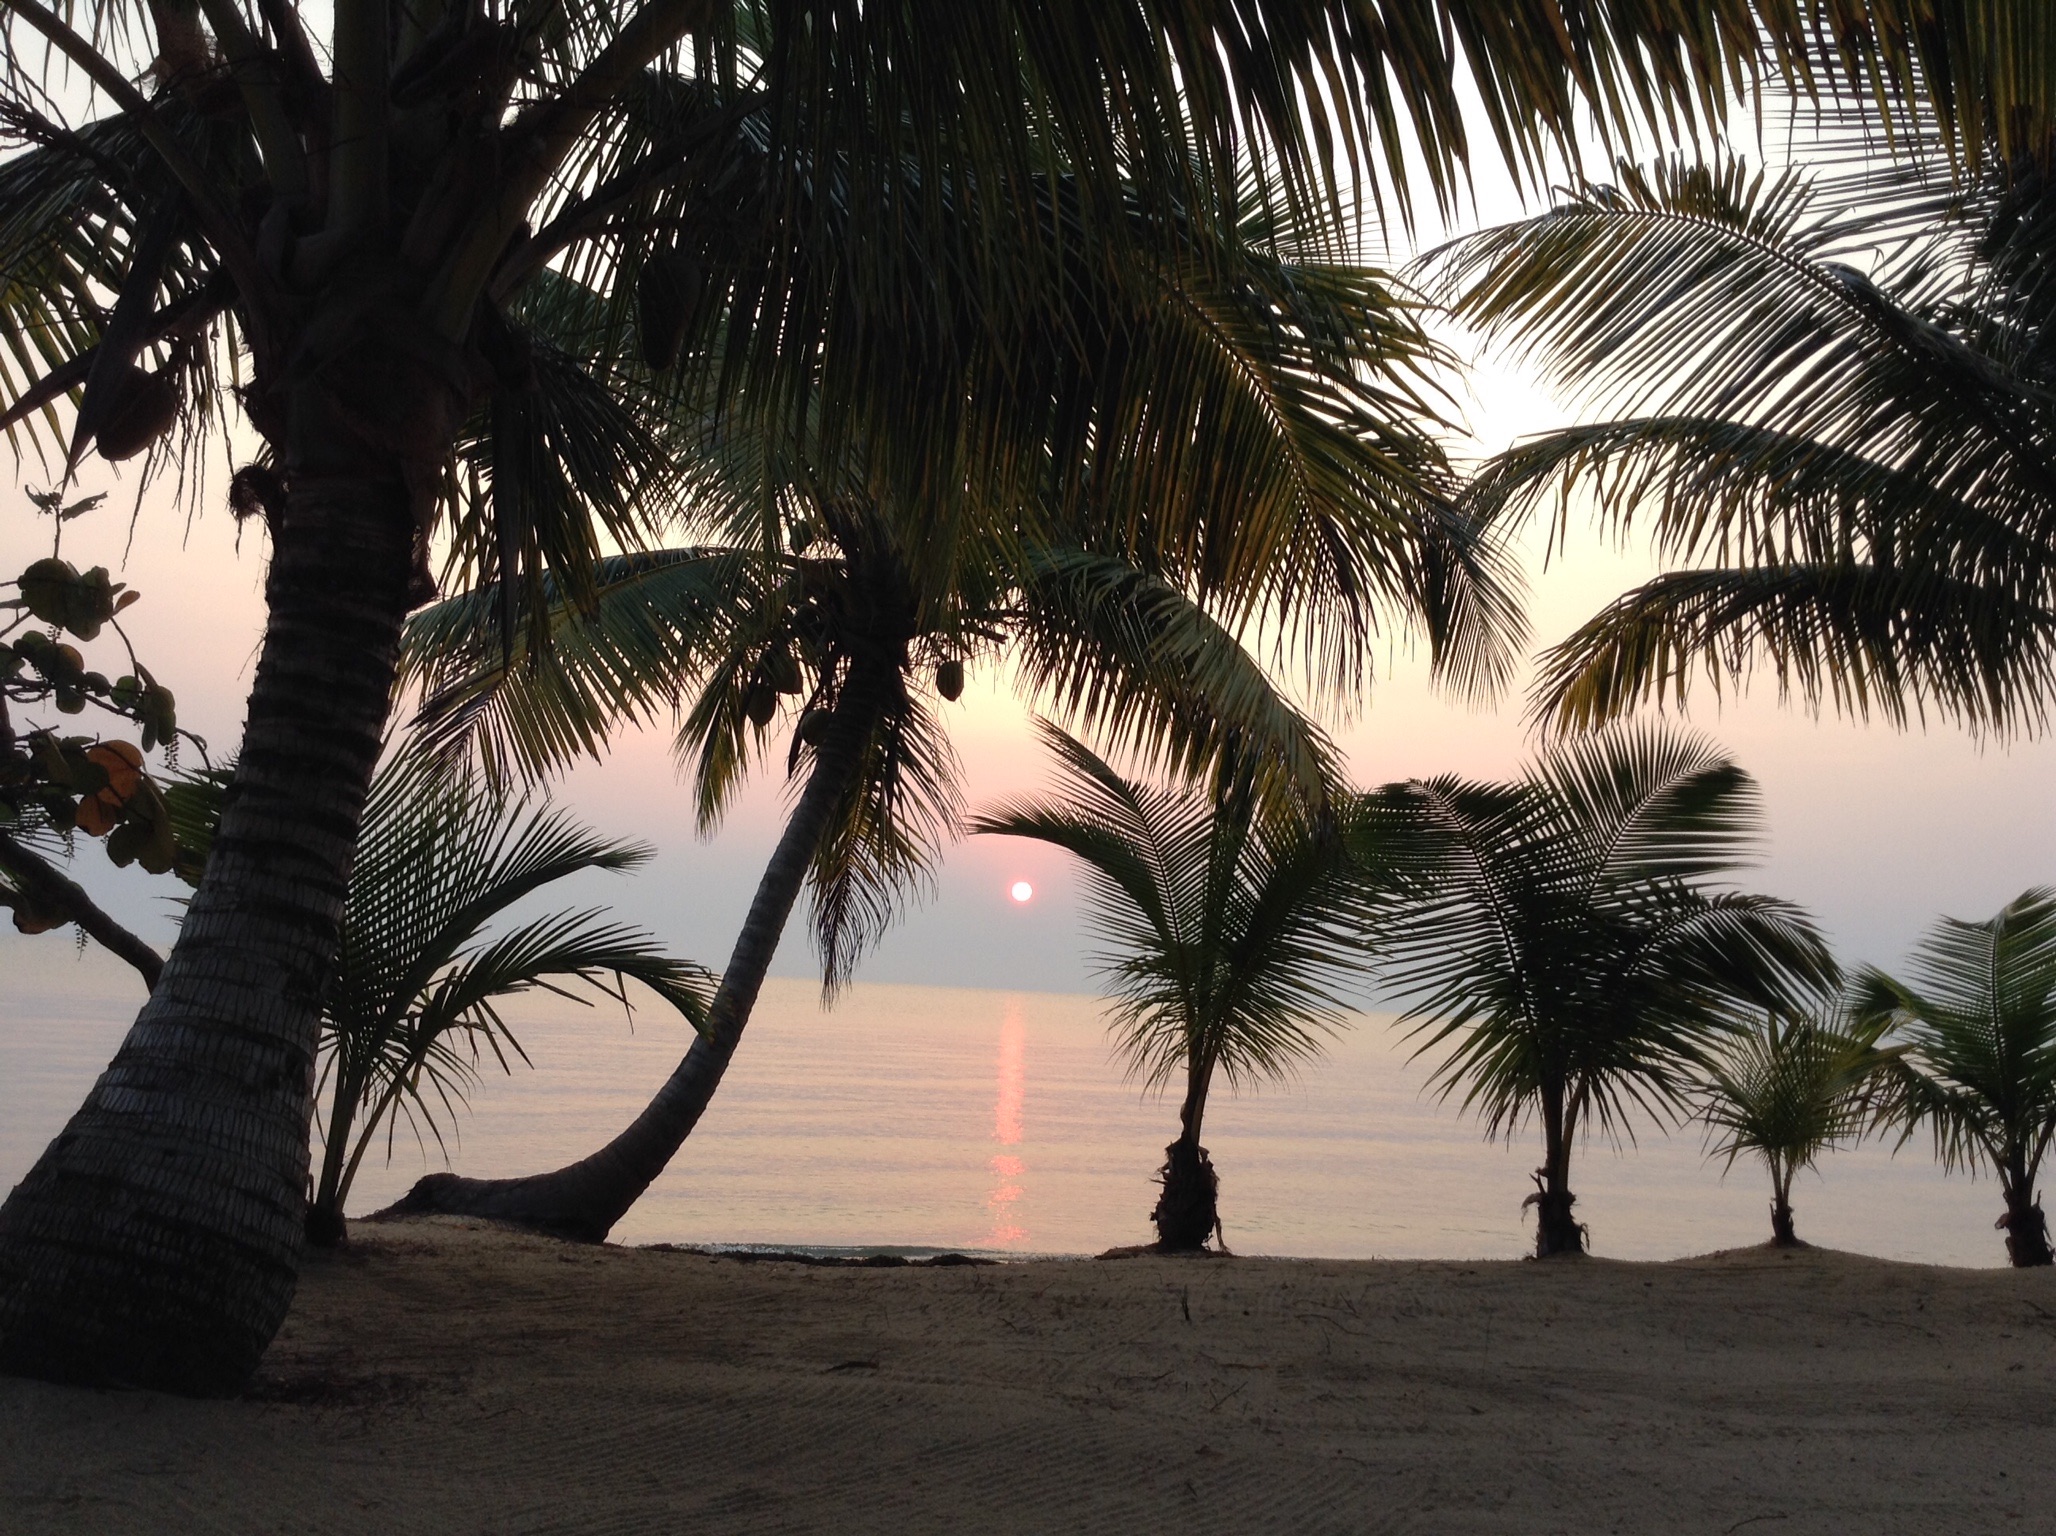
beach, tree, plant, sunset, sunlight, tropics, woody plant, arecales, palm family